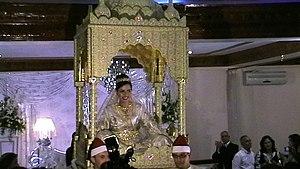
Au Maroc, la cérémonie nuptiale est fondée sur des rites précis et des coutumes ancestrales. L'union issue de cette cérémonie nuptiale, est encadrée par la religion islamique.
La Amariya, ou amaria est un palanquin en bois joliment ornés de dorures argentées ou dorées qui permet d’introduire les mariés à leurs invités lors de la cérémonie du mariage marocain traditionnel.